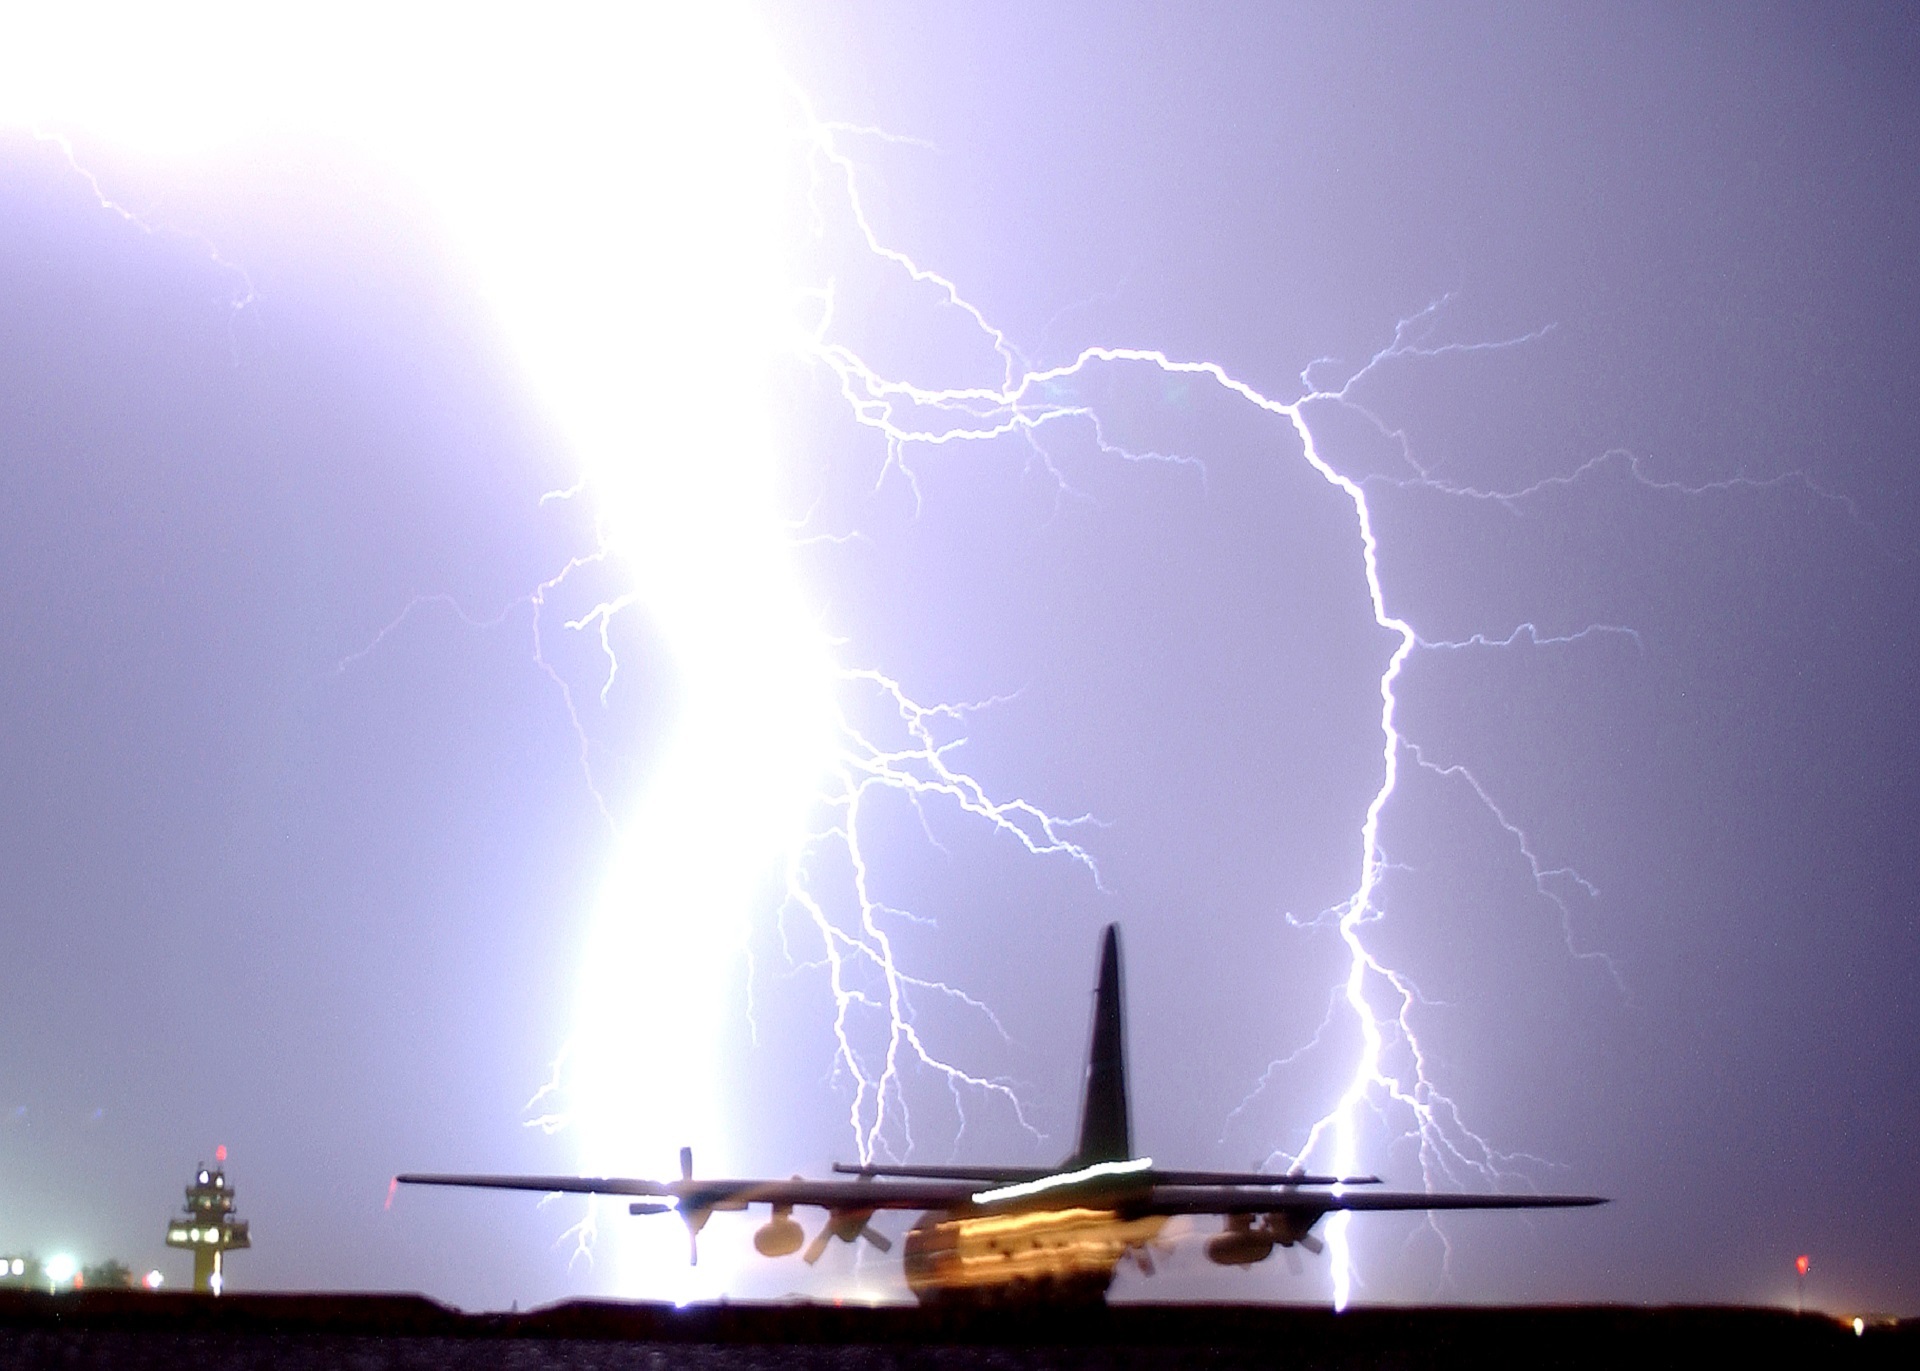
nature, light, sky, night, atmosphere, plane, aircraft, weather, storm, electricity, lightning, energy, thunder, power, flash, bolt, airplanes, cargo, bright, thunderstorm, airfield, charge, strike, striking, force, discharge, taxiing, c 130